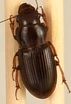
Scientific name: Cratacanthus dubius
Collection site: North Sterling NEON (STER), plot STER_031